Gaishū Isshoku!

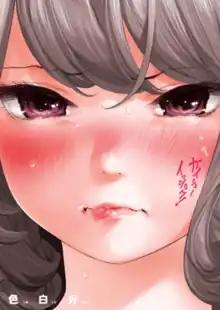
First volume cover

is a Japanese manga series written and illustrated by . It has been serialized in Shogakukan's manga magazine "Big Comic Superior" since May 2017.